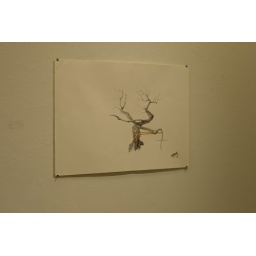
an experiment in catching fish with tree branches